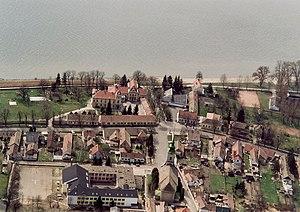
Szob est une ville du comté de Pest, en Hongrie, située à proximité de la frontière avec la Slovaquie.